Traditionalism (Spain)

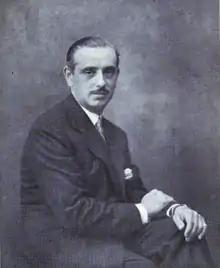
José María Pemán

In the 1870s Traditionalism was first tested as operational political concept; during the Third Carlist War territories controlled by the Carlists witnessed emergence of their state structure, though short duration, wartime footing and limited geographical scope do not allow definite conclusions. The Carlist version of Traditionalism is already considered about complete at the time, embodied in political manifestos, press propaganda, theoretical works and – last but not least – in popular sentiment, expressed as a motto which keeps defining the movement until today: "Dios – Patria – Rey".